Telemark Museum

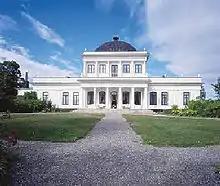
Ulefos Manor

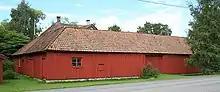
Porsgrunn City Museum

Telemark Museum is a consolidated museum which included a number of museums within the Telemark area. It was founded in 1909 from a base at the Søndre Brekke farm. The farm is surrounded by Brekkeparken, a park. The main attraction, aside from seasonal exhibits in the main halls of the farm house, is the outdoor museum. Several older houses and farms from the former county of Telemark have been moved from their original location and rebuilt on site in the park.